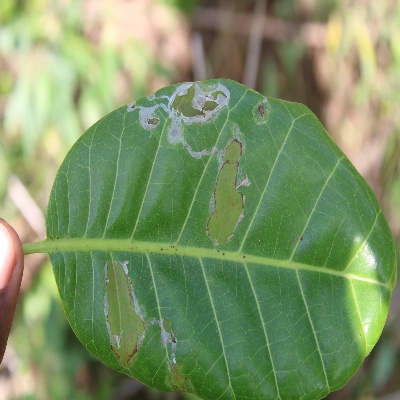
Crop: Cashew
Condition: leaf miner